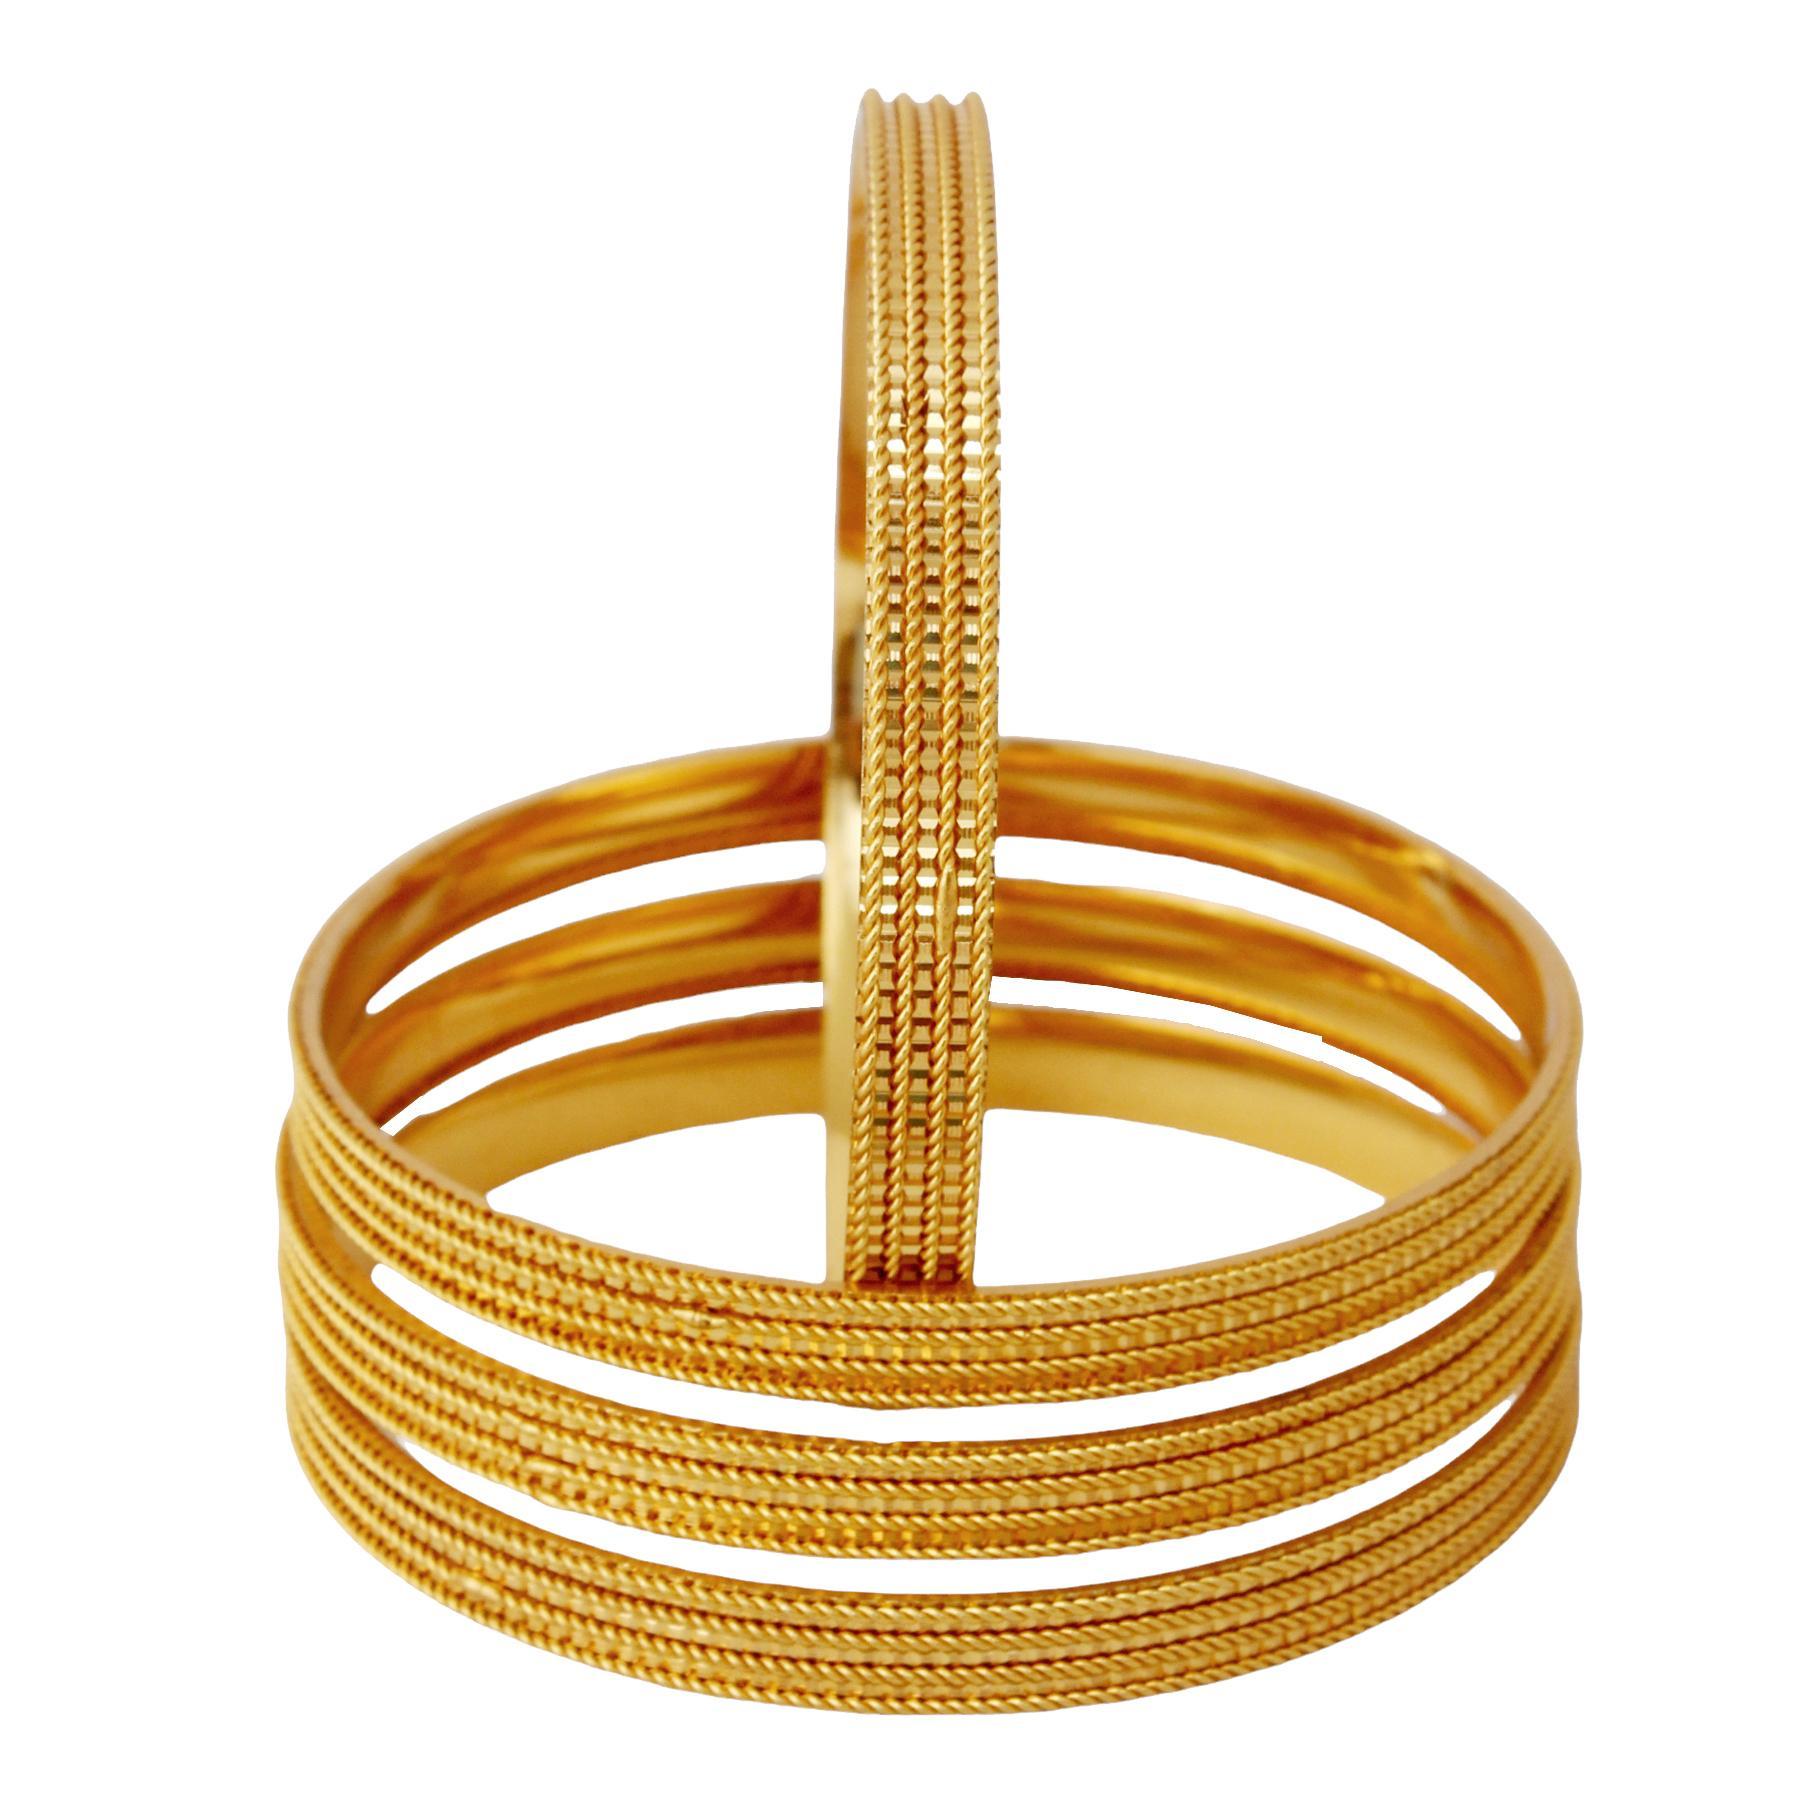
Lucky Jewellery 18K Gold Plated Designer Gold color Traditional Ethnic Bangles set For Women For Women (261-J1BG-1720-4-28)
Type: Bangles
Brand: LUCKY JEWELLERY
Price: Rs. 319
This pair of Bangles will make you Stunning and Graceful look. The Bangles are delicately studded with sparkling crystal stone. Adorn it with your favourite formal attire to enhance your overall looks. This Bangles set is studded with finest quality of coloured that gives render amazing look.Disclaimer:The color of the image and product may slightly differ depending upon the screen resolution.
Features: bangle set for women,bangles set,women bangle set
Included: 4 pcs. Bangle set